Siegbert Schmeisser

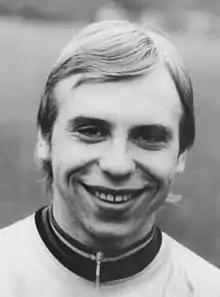
Schmeisser in 1977

Siegbert Schmeisser (born 24 March 1957) is a former East German cyclist. He competed at the 1976 Summer Olympics in the individual road race, but failed to reach the finish line. He won the DDR Rundfahrt in 1976 and the Tour of Bulgaria in 1977.